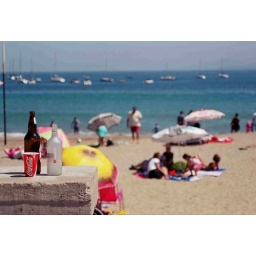
Beer and Pisco bottles left in Papudo beach after the New Year fireworks.